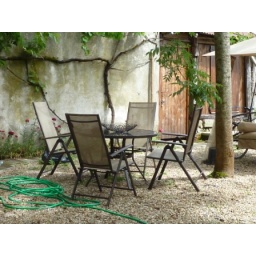
New table and chairs - just unwrapped and set up by me and Stephen in the front garden, Bellac